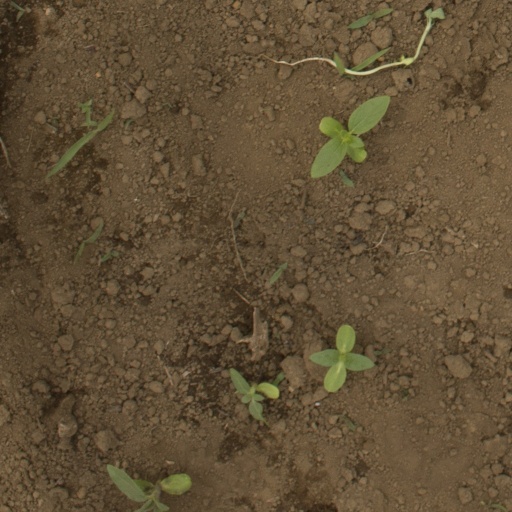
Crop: Jerusalem artichoke